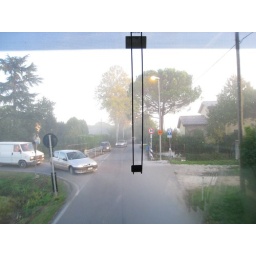
narrow road leading to Park Hotel in Villa Giustinian, Venice - cars have to give way to our big coach